Ukrainian Greek Catholic Church

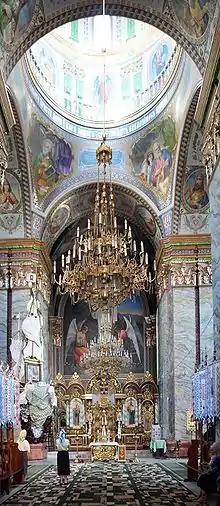
The interior of St. George's Church in Chervonohrad

This is a list of eparchies of the church that are exempt (i.e. directly dependent on the Holy See):